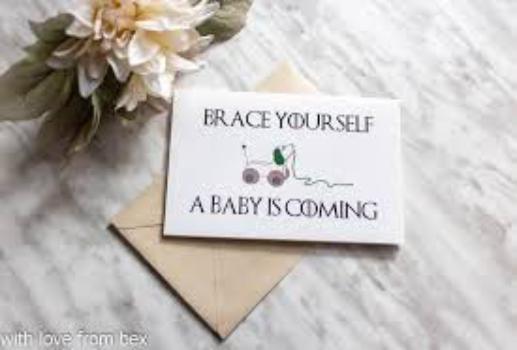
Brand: brace yourself
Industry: Clothes